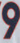
Number: 9